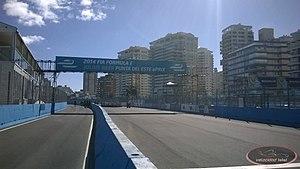
Le championnat de Formule E FIA 2014-2015 est la première saison du championnat de Formule E FIA disputé avec des voitures électriques de Formule E. Comportant onze courses réparties en dix manches, il débute le 13 septembre 2014 à Pékin pour se terminer le 28 juin 2015 à Londres. L'équipe e.dams-Renault est couronnée première championne de Formule E. Le pilote champion est Nelsinho Piquet.